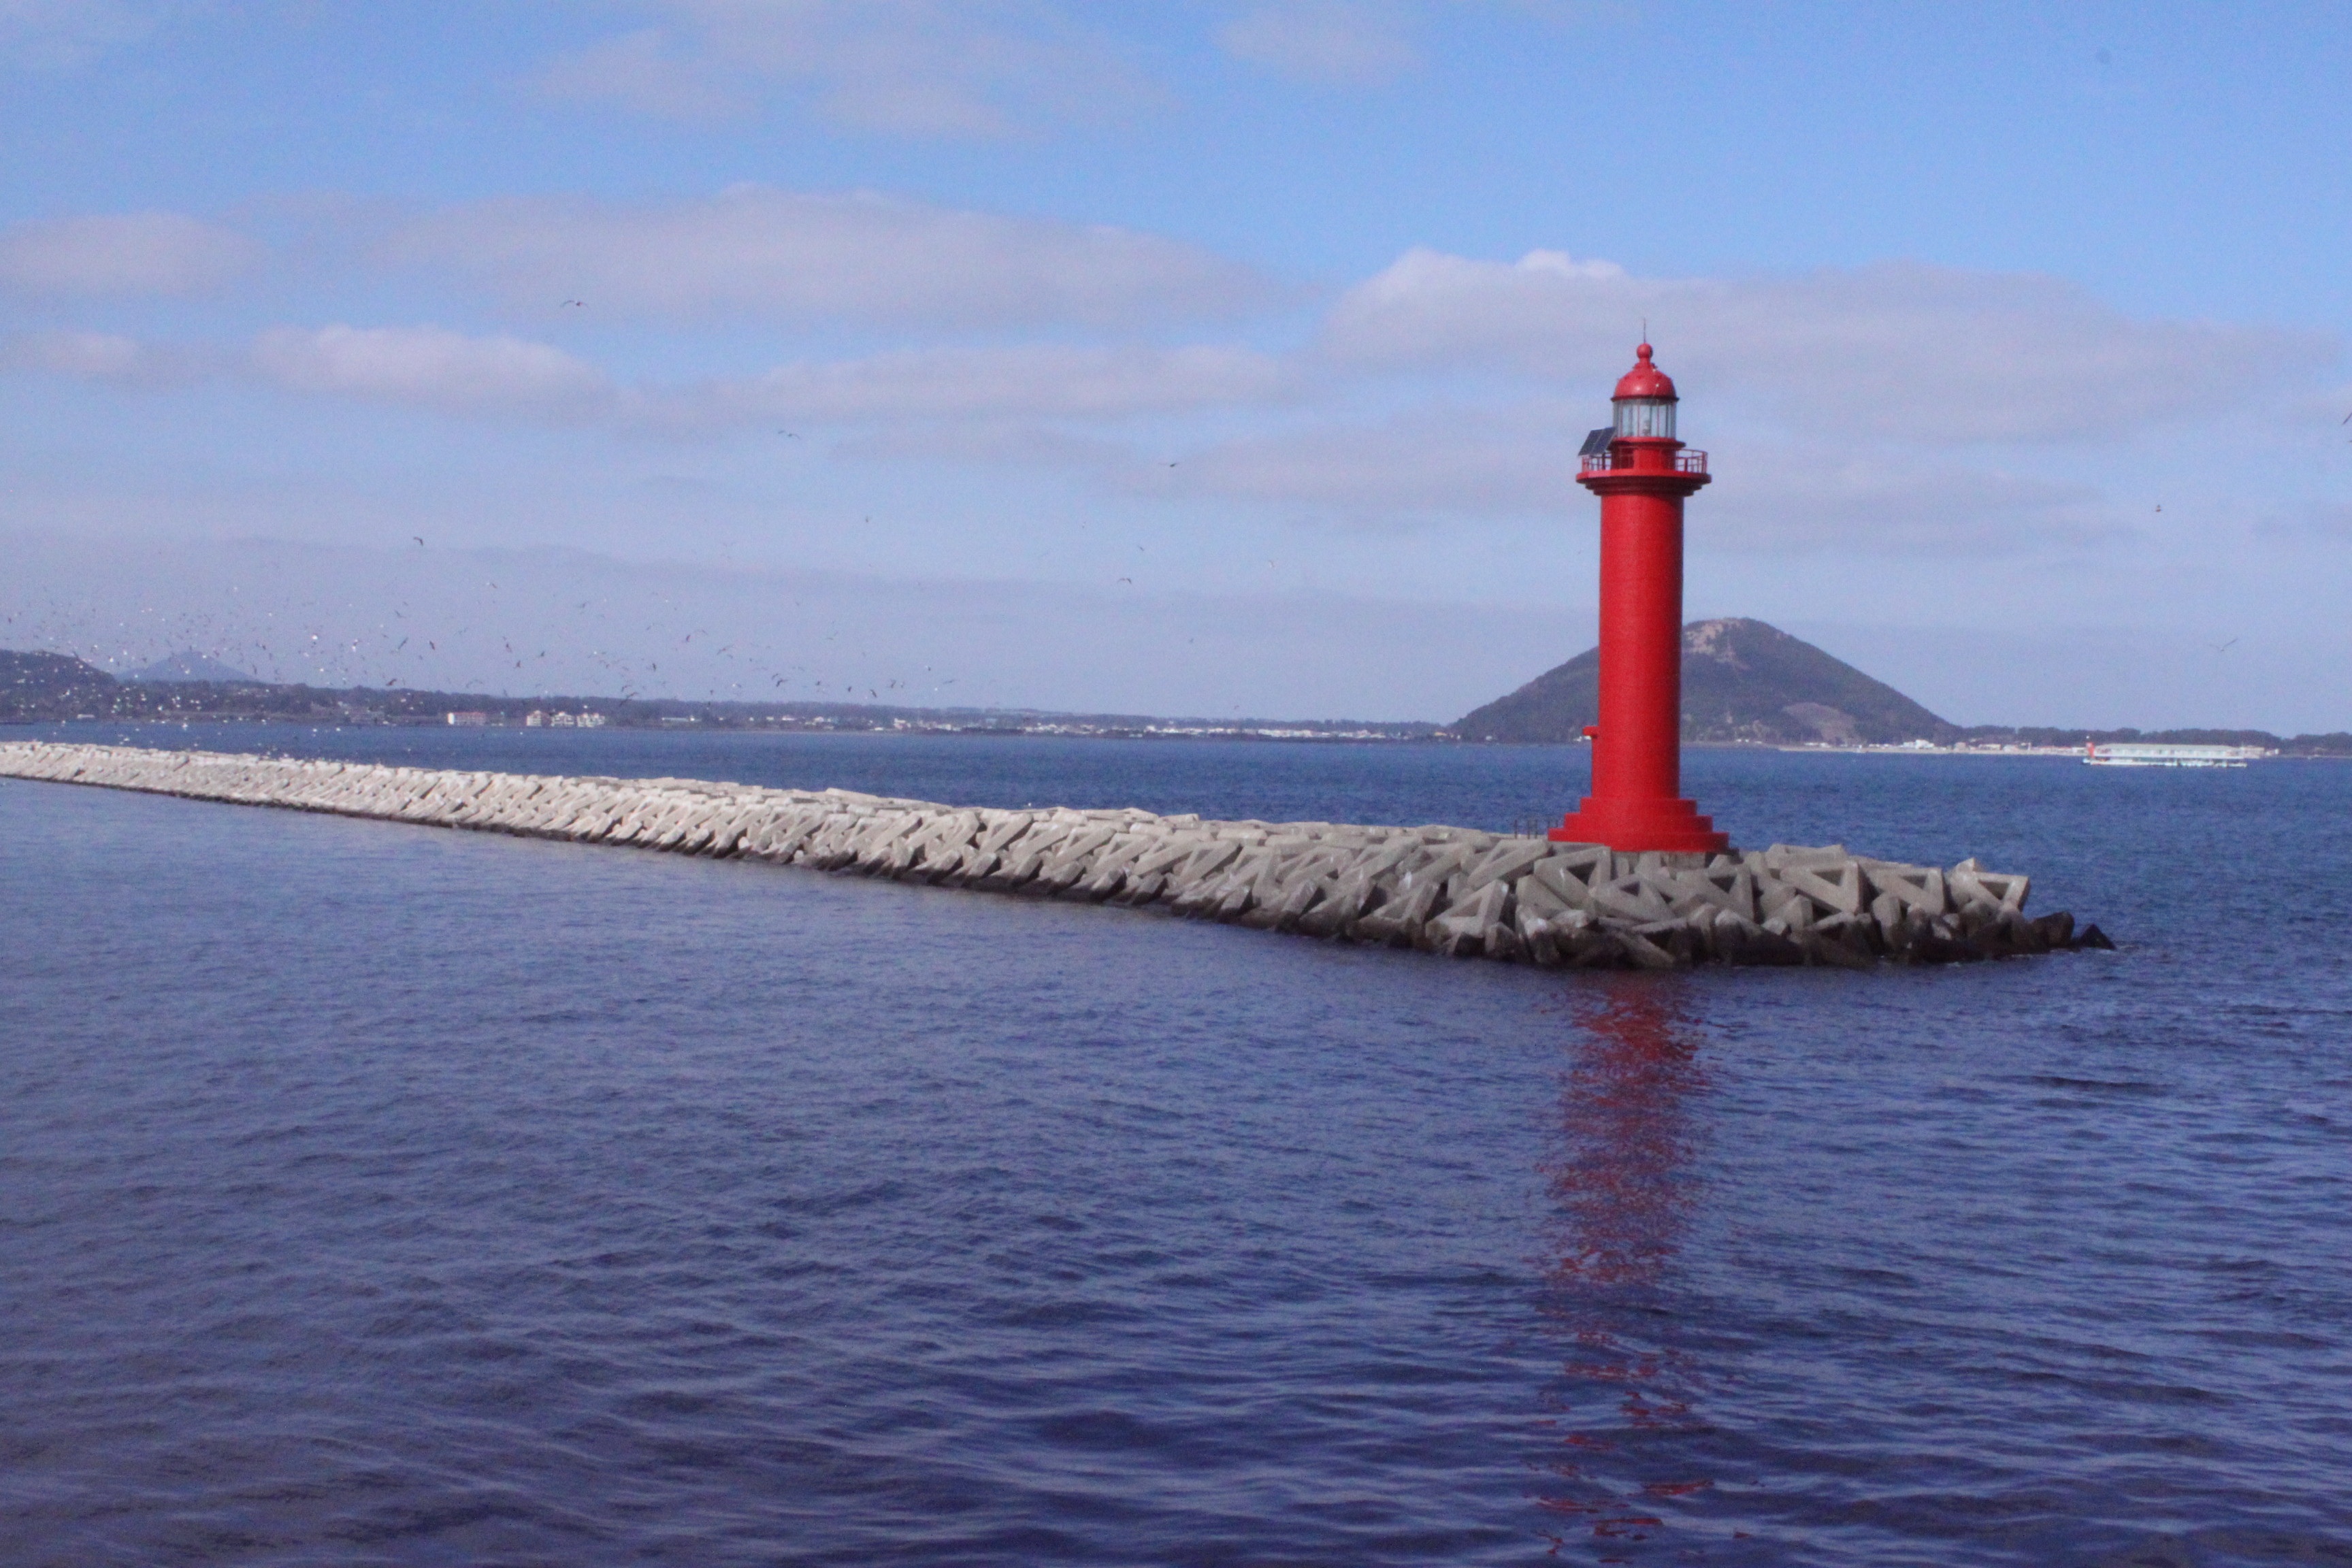
sea, coast, lighthouse, vehicle, tower, channel, breakwater